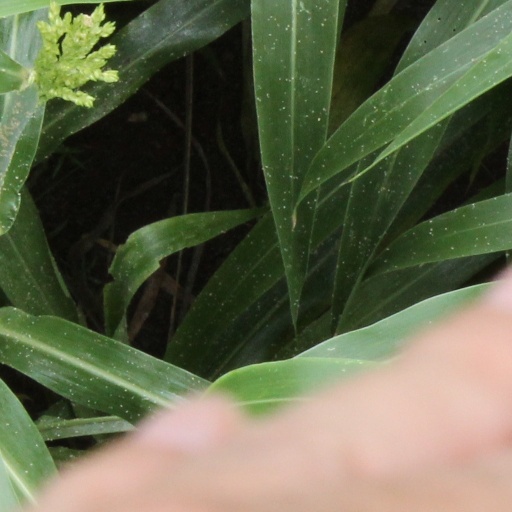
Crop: sorghum